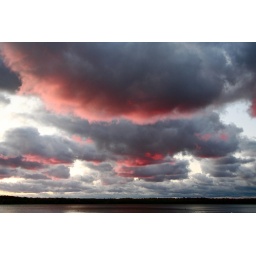
pink clouds over lake